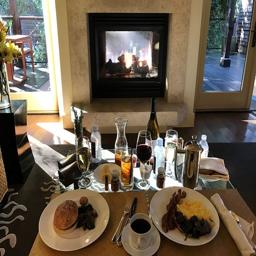
breakfast by the fire on a chilly morning